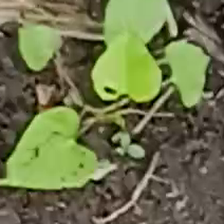
Weed species: Obscure_morning _glory(Ipomoea obscura)